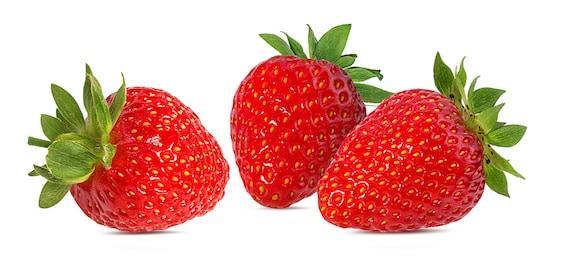
Label: Strawberry